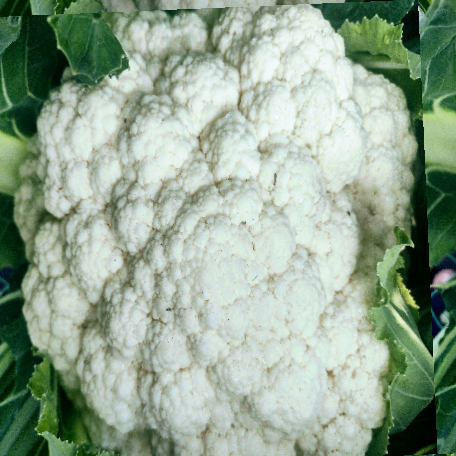
Label: Disease Free